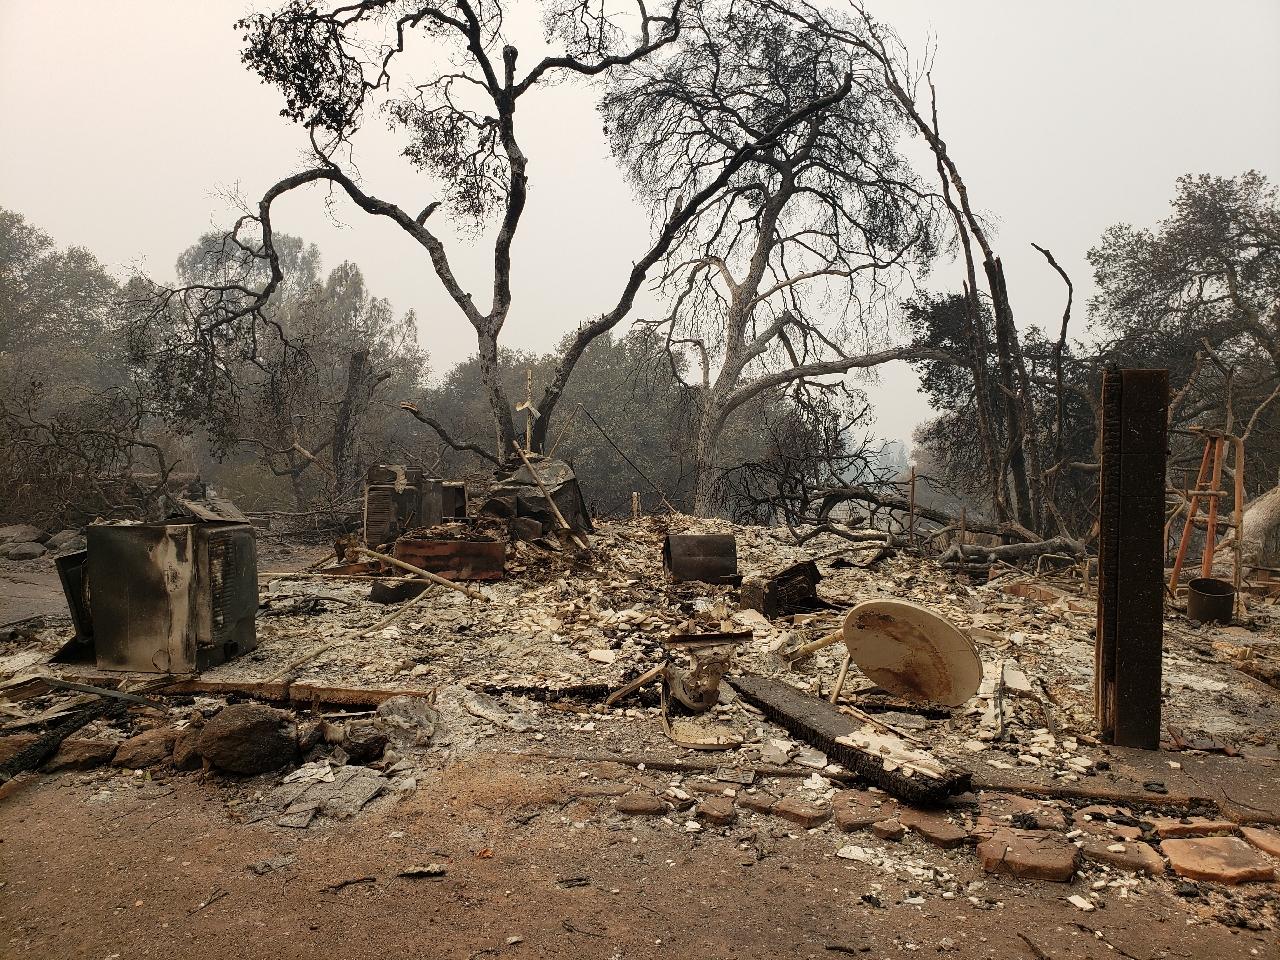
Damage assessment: destroyed